Describe the emotion expressed in this image:  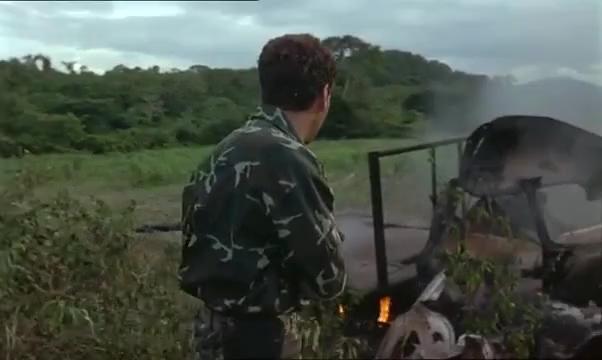
This person displays Pain, valence and arousal with low intensity.